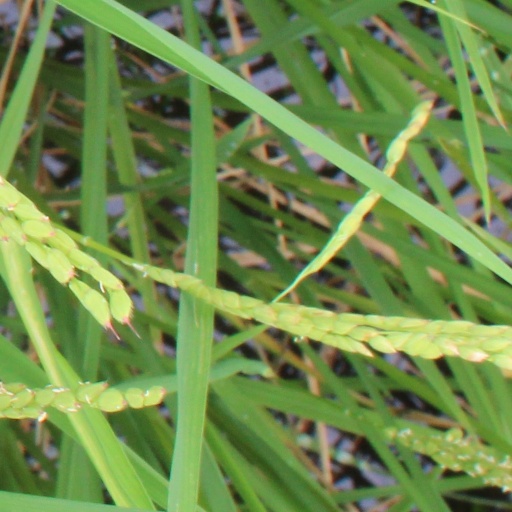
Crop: rice